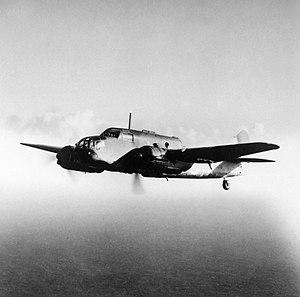
Cet article donne les ordres de bataille du Coastal Command de la RAF au long de la Seconde Guerre mondiale sur le Théâtre d'opérations européen.
Le Coastal Command était une formation militaire appartenant à la Royal Air Force (RAF). Créée en 1936, elle devait couvrir le côté maritime des missions de la RAF, après le transfert de la Fleet Air Arm à la Royal Navy en 1937. L'aviation navale fut négligée pendant l'entre-deux-guerres, de 1919 à 1939, et fut privée des ressources nécessaires à sa mise en place et à la réalisation de ses missions. Cette situation perdura jusqu'au déclenchement de la Seconde Guerre mondiale, durant laquelle son importance fut reconnue. Le ministère de l'Air ayant choisi d'accorder la priorité aux besoins des Fighter Command et Bomber Command, Coastal Command fut souvent désigné par le sobriquet du « Service Cendrillon », expression initialement utilisée par le Premier Lord de l'Amirauté de l'époque Albert Victor Alexander.